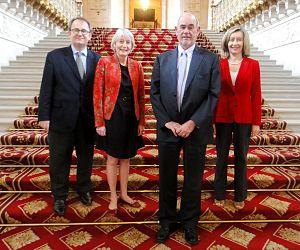
Jean-Yves Leconte, Claudine Lepage, Richard Yung et Hélène Conway-Mouret
Richard Yung, né le 22 septembre 1947 à Amboise, est un homme politique français.